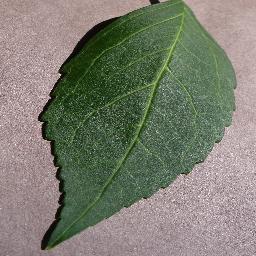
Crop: cherry
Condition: (including_sour)_healthy